Robert MacNeil

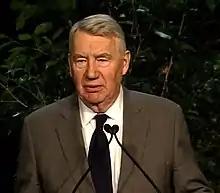
MacNeil accepting the 2008 Cronkite Award

Robert Breckenridge Ware MacNeil (January 19, 1931 – April 12, 2024), often known as Robin MacNeil, was a Canadian-American journalist, writer and television news anchor. He partnered with Jim Lehrer to create the landmark public television news program "The Robert MacNeil Report" in 1975. MacNeil co-anchored the program until 1995. The show eventually became the "MacNeil/Lehrer NewsHour" and is today "PBS News Hour".